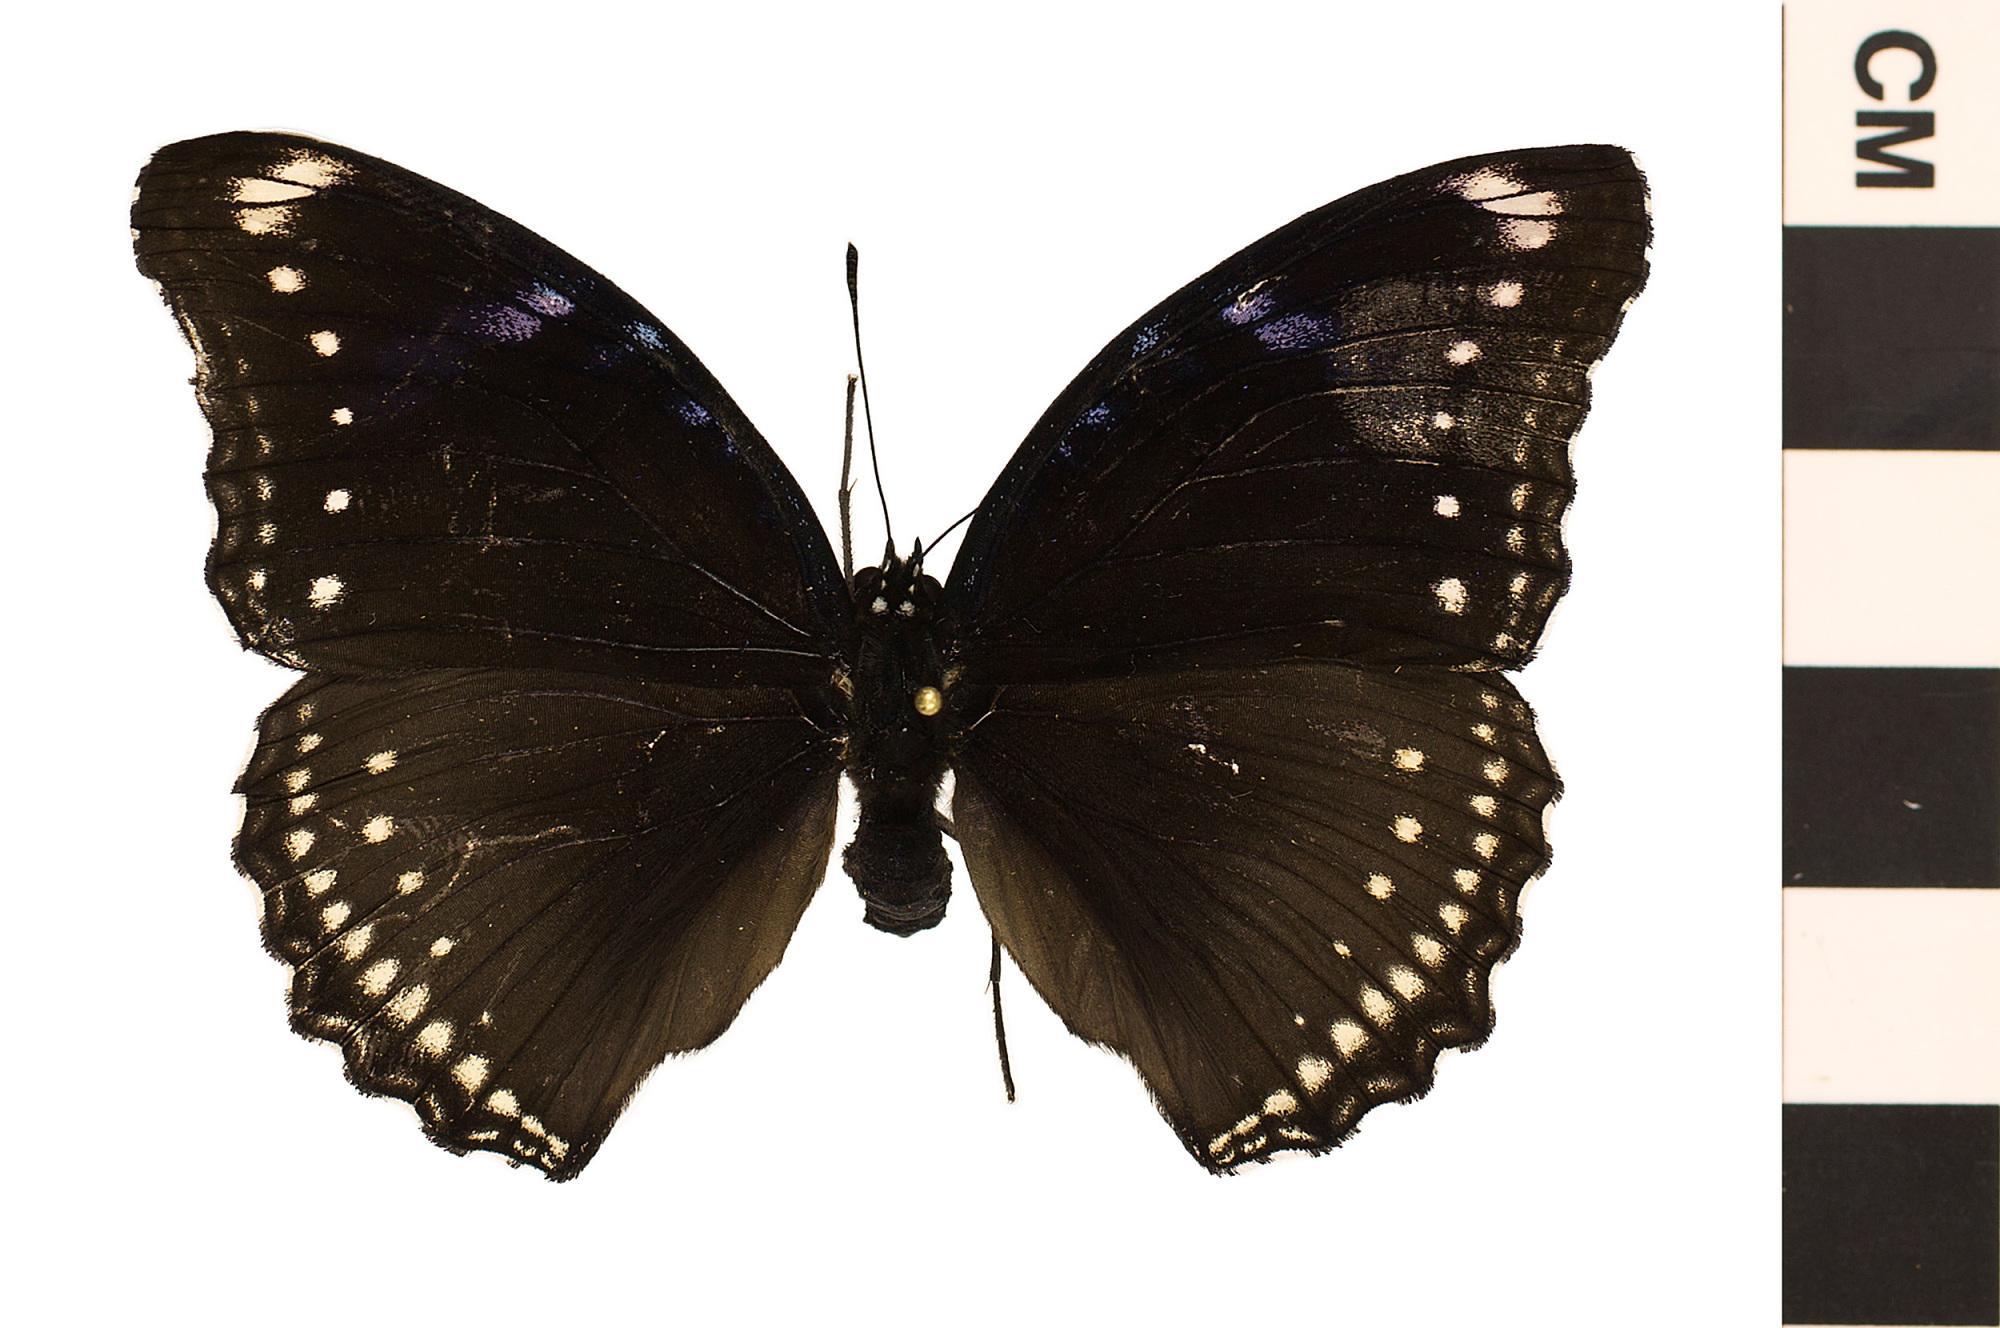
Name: Great Eggfly, Common Eggfly
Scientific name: Hypolimnas bolina
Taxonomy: Animalia, Arthropoda, Hexapoda, Insecta, Lepidoptera, Nymphalidae, Nymphalinae
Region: US Mid Atlantic (PA, NJ, MD, DE, DC, VA, WV)
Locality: NMNH, Insect Zoo, North America, United States, District of Columbia